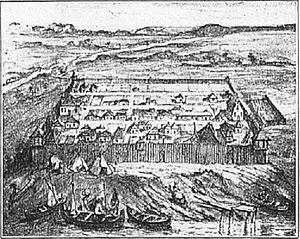
Fort Pontchartrain du Détroit
Cet article traite des événements qui se sont produits durant l'année 1706 au Canada.
Le fort Pontchartrain du Détroit, fort du Détroit ou fort Détroit est un ancien fort français aujourd'hui disparu situé à l'emplacement de la ville de Détroit dans l'État américain du Michigan.
Ceci est une liste des forts de la Nouvelle-France. Pour faciliter l'accès, les forts sont